Coinage of Philip IV of France

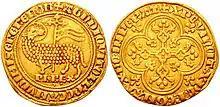
An "agnel d'or".

The coinage of Philip IV of France (1268–1314, also known as "Philippe le Bel") marks the first mass diffusion of gold coinage in the Kingdom of France (before him, only his grandfather Saint Louis IX, had minted a few gold coins, the "Ecu"). Philip however had to resort extensively to monetary devaluations and reevaluations in order to finance his royal budget as well as his war efforts.